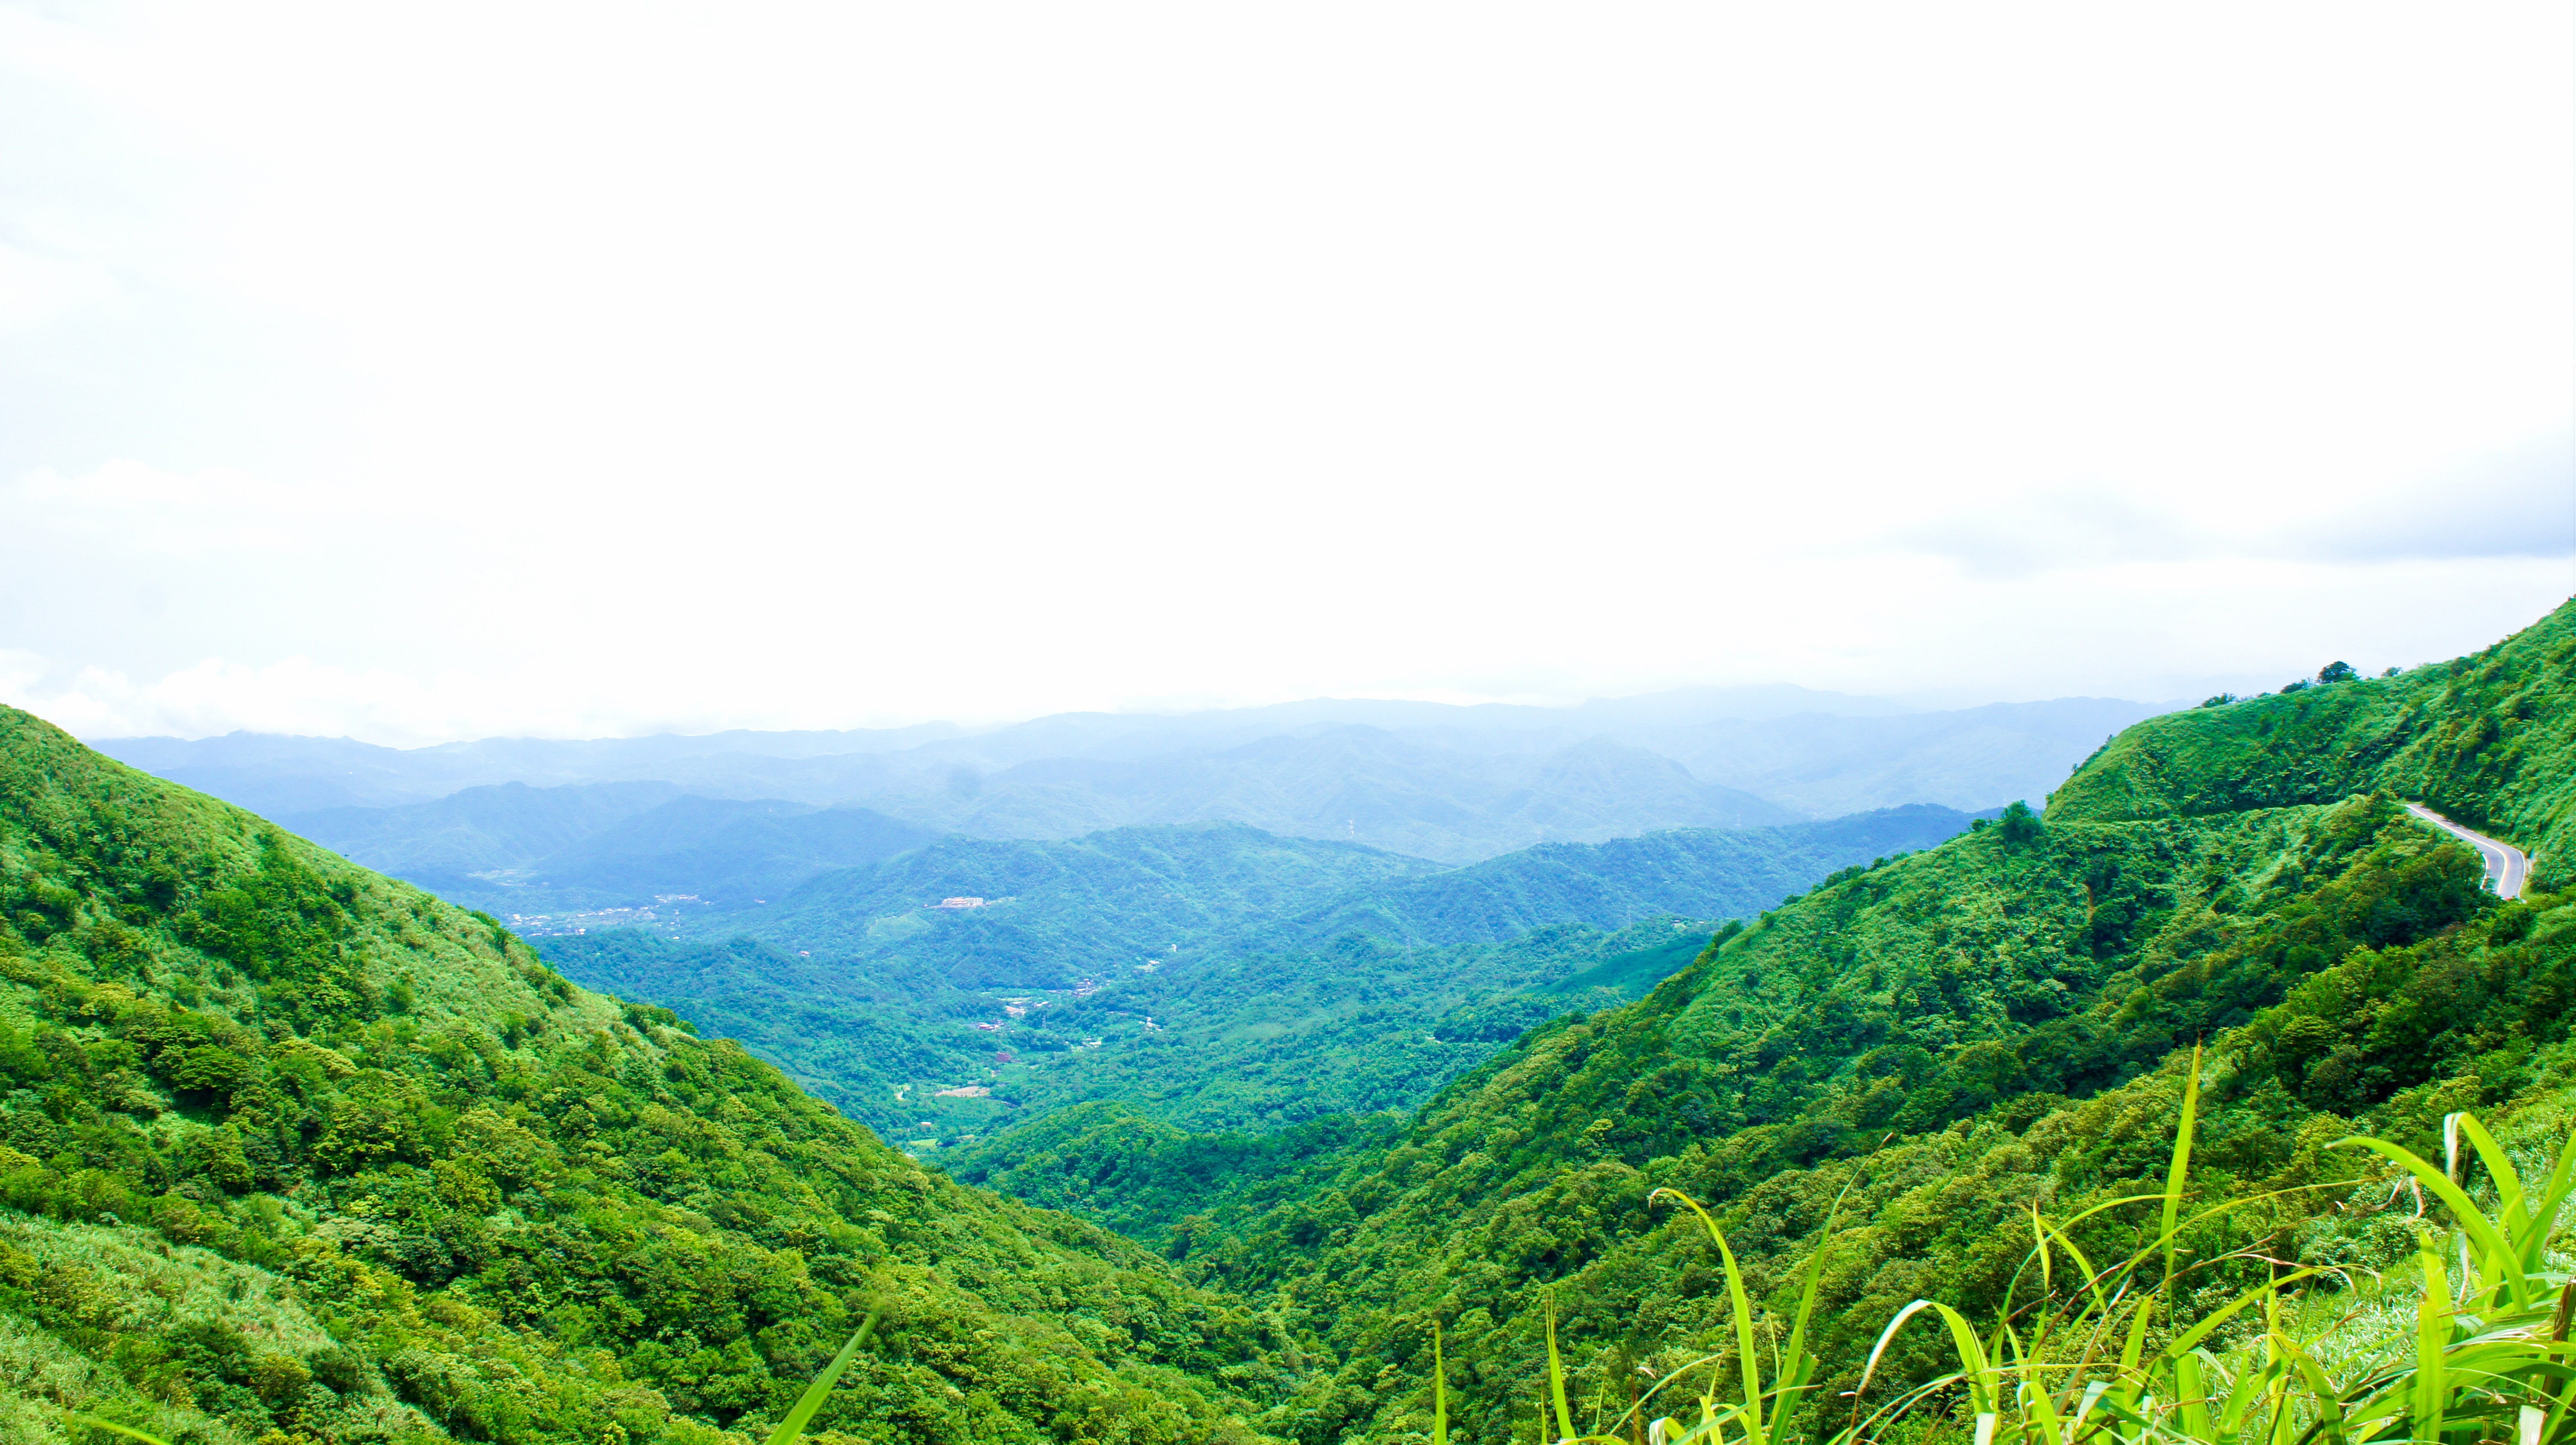
forest, mountain, meadow, hill, valley, mountain range, ridge, vegetation, rainforest, plateau, habitat, ecosystem, landform, hill station, natural environment, geographical feature, mountainous landforms